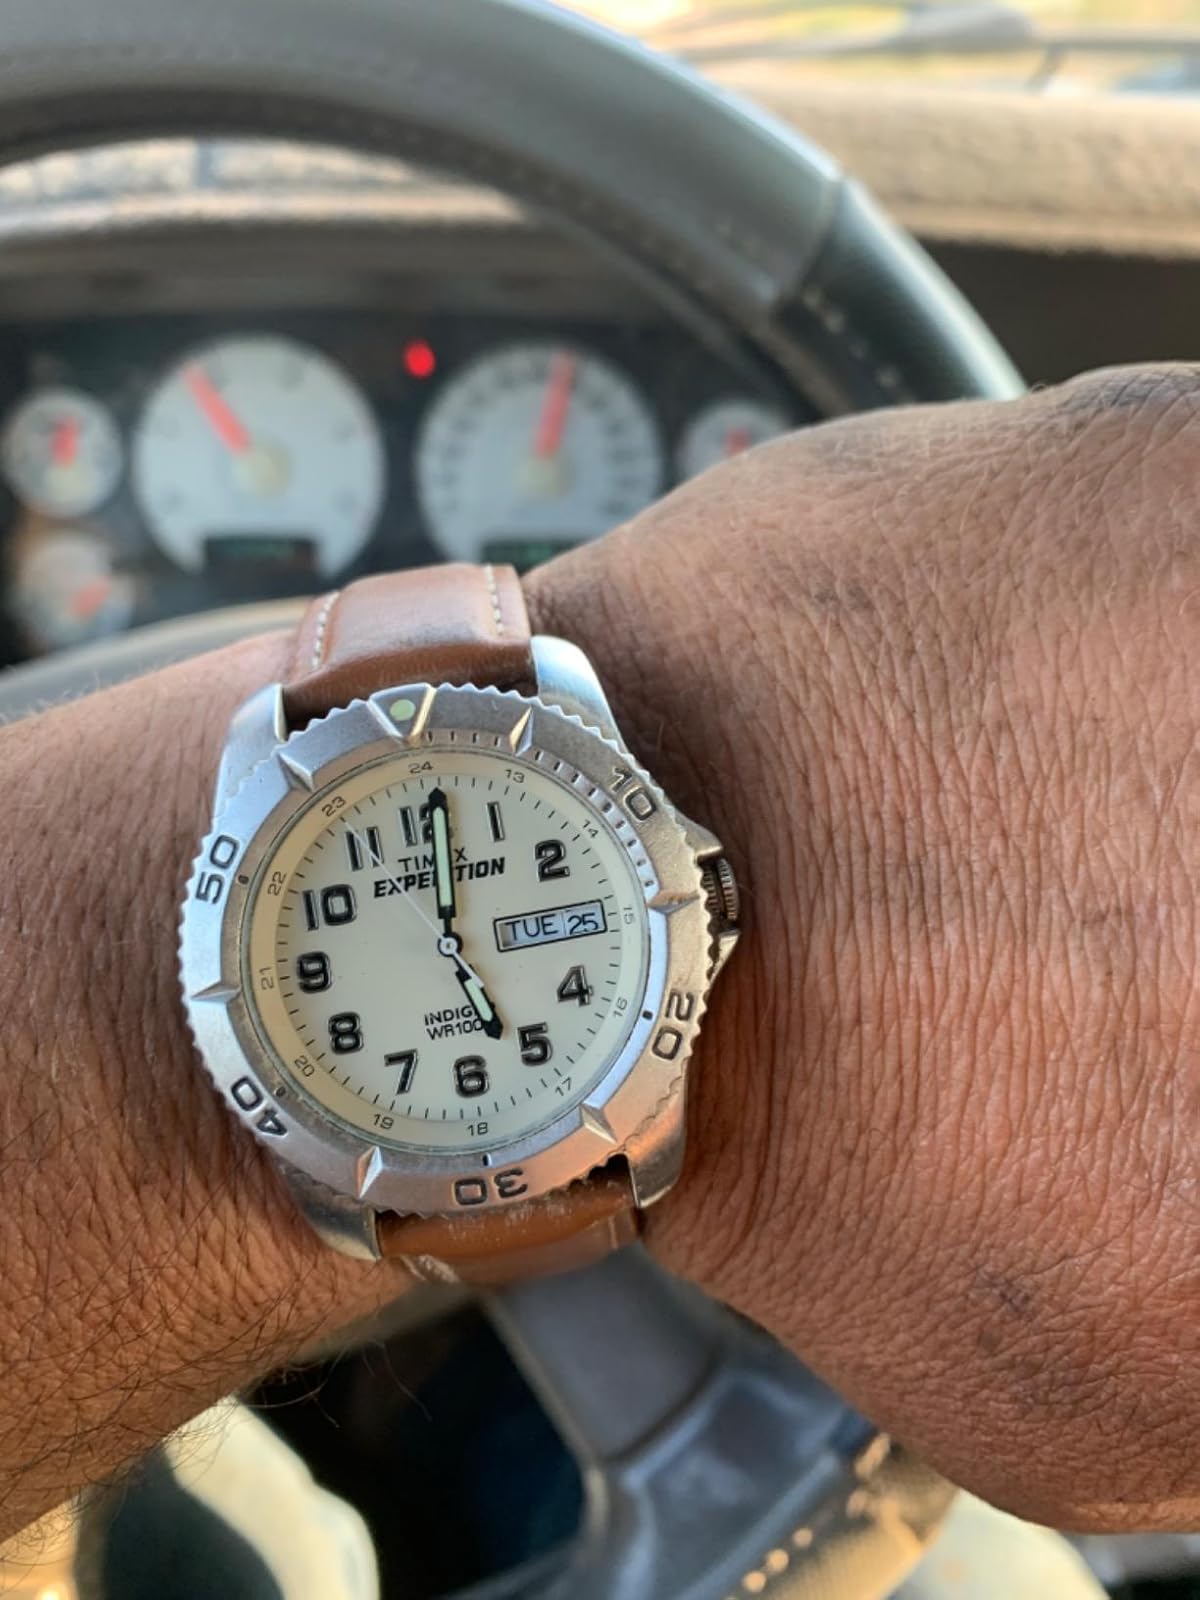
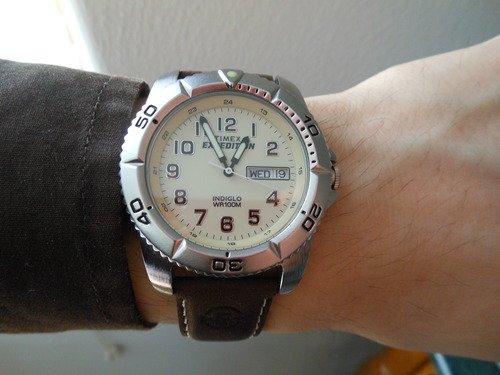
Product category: accessories_watch
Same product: yes